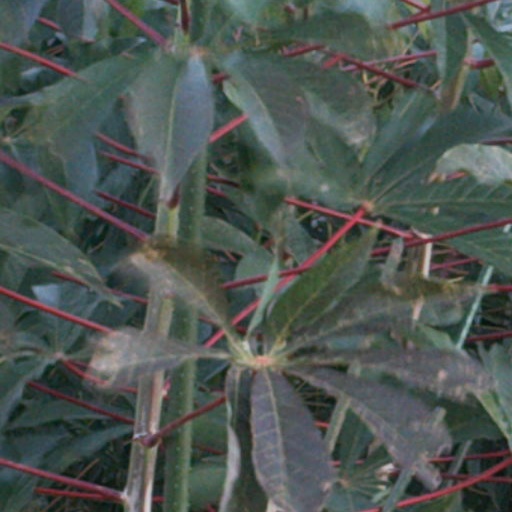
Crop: cassava